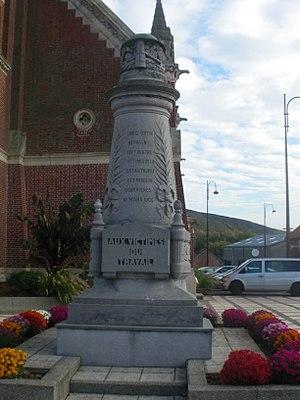
Vue du monument aux morts de la catastrophe de Courrières à Noyelles-sous-Lens.
Noyelles-sous-Lens est une commune française située dans le département du Pas-de-Calais en région Hauts-de-France. Elle fait partie de la Communaupole de Lens-Liévin qui regroupe 36 communes et comptait 244 561 habitants en 2010. En 1928, la Compagnie des mines de Courrières y ouvre sa fosse nᵒ 23, qui ferme ses portes quarante ans plus tard.